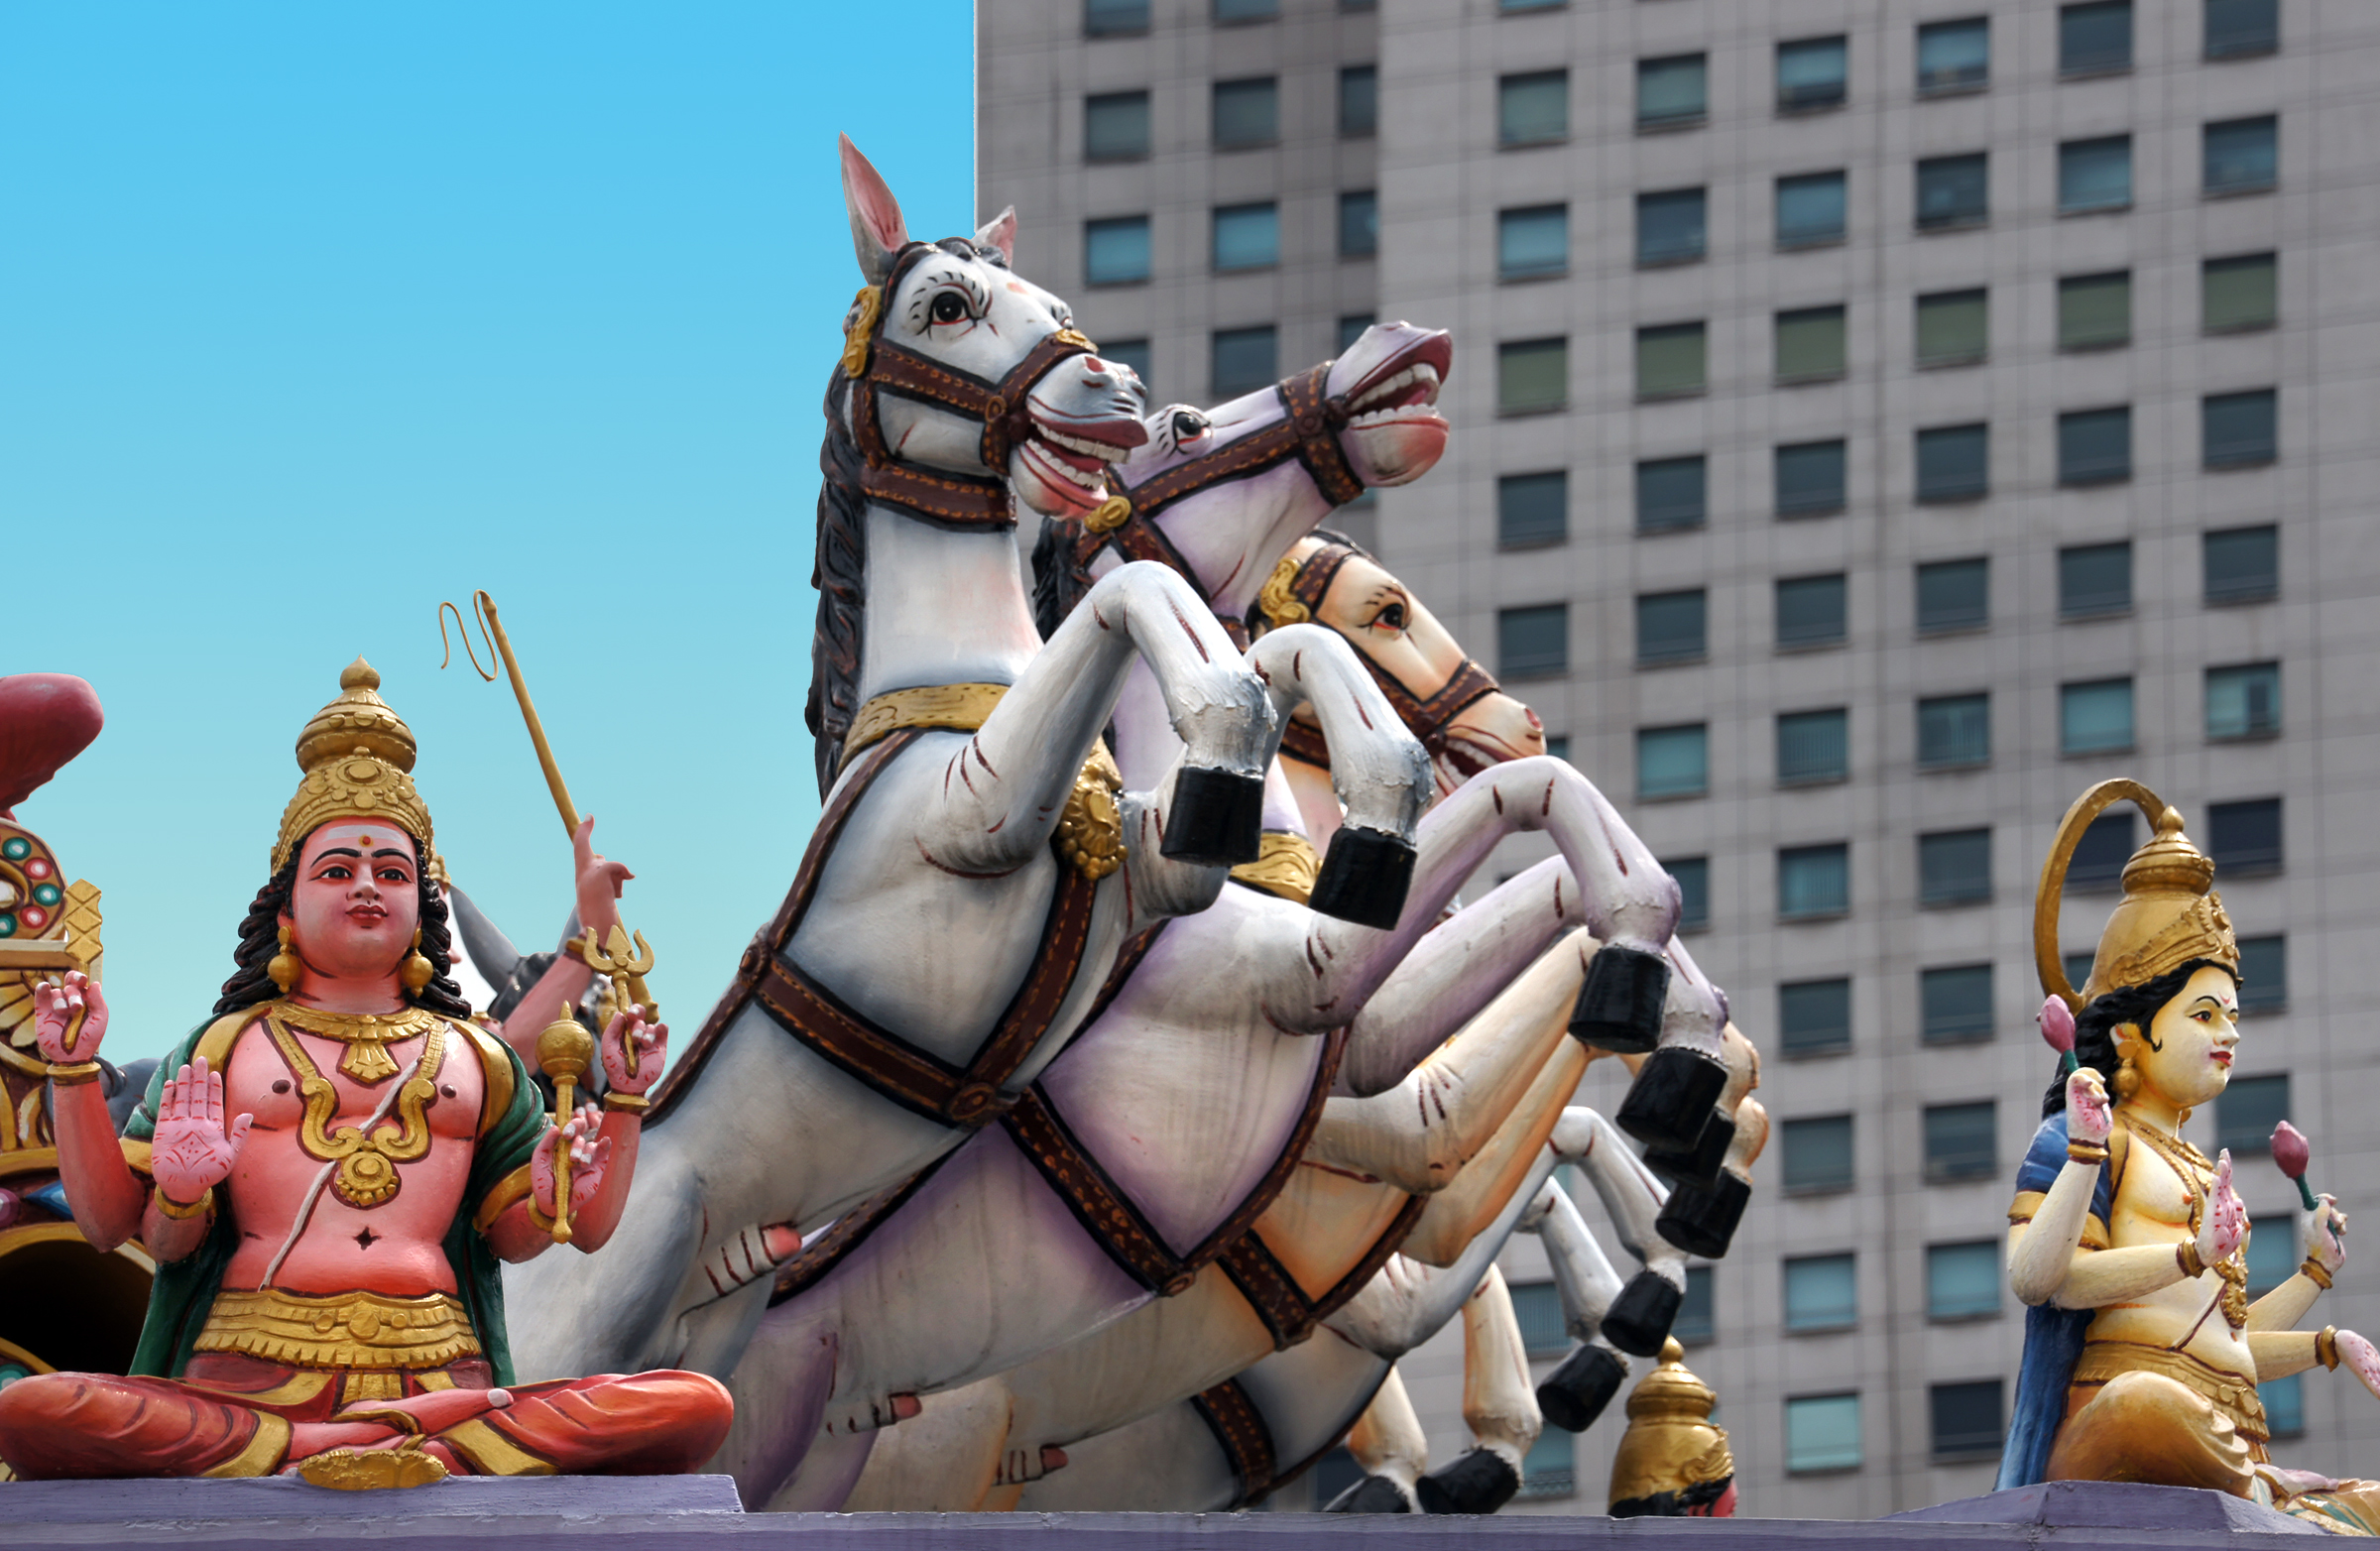
monument, statue, festival, hindu, maylasia, temples, hinduimages, johorbahru, johorbahruhindutemple